Lodrino, Ticino

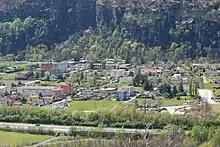
Sports center and village of Lodrino

Lodrino has a population of . , 27.1% of the population are resident foreign nationals. Over the last 10 years (1997–2007) the population has changed at a rate of 12.9%. Most of the population speaks Italian language (1,292 or 88.4%), with Portuguese being second most common (70 or 4.8%) and Serbo-Croatian being third (36 or 2.5%). There are 16 people who speak French and 3 people who speak Romansh.